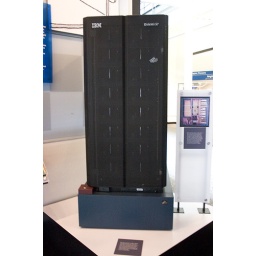
The IBM deep blue was the first computer in the world to beat a human at Chess.